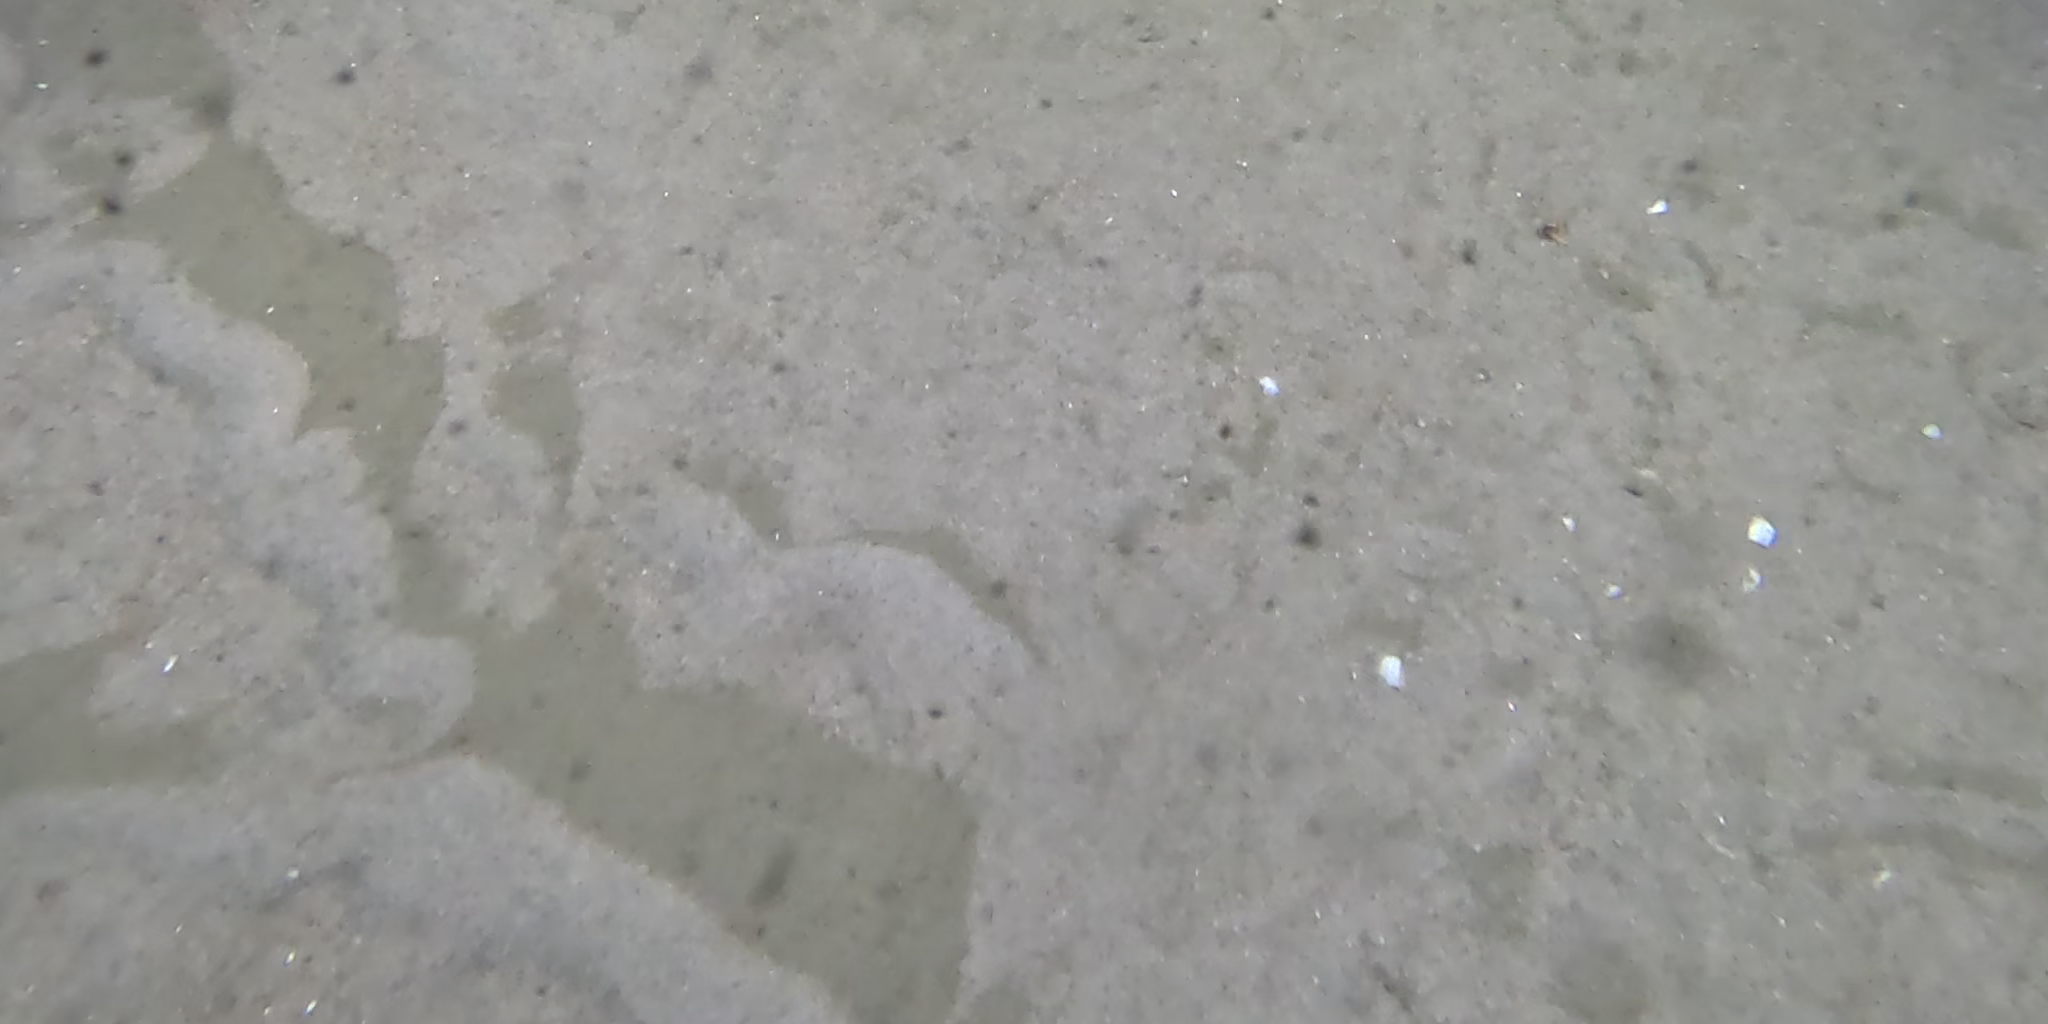
Seabed habitat: sand